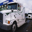
Label: truck